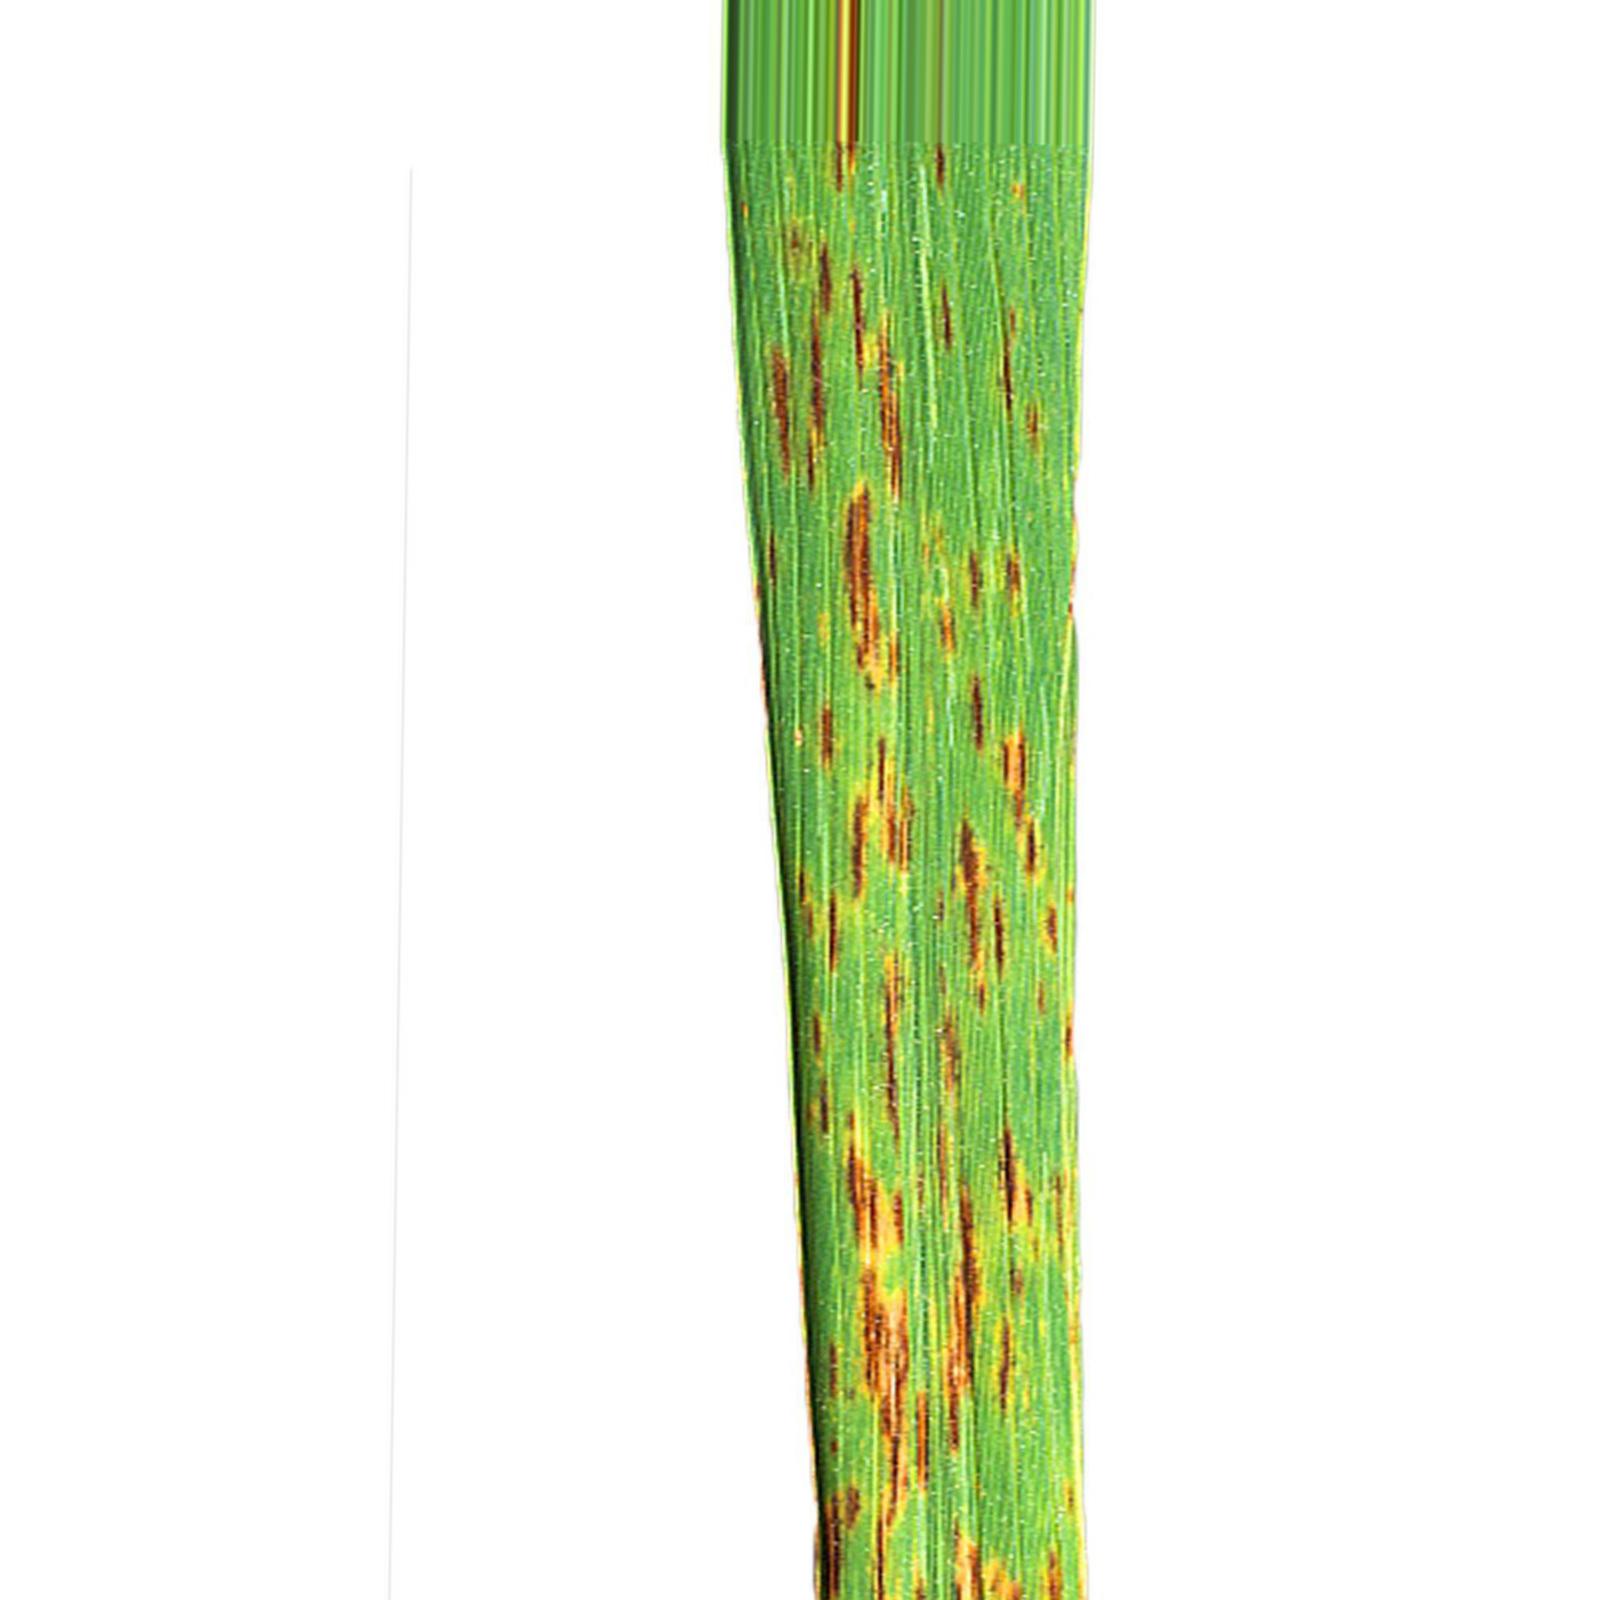
Nhãn: Bệnh Gạch Nâu ( Narrow Brown Spot )